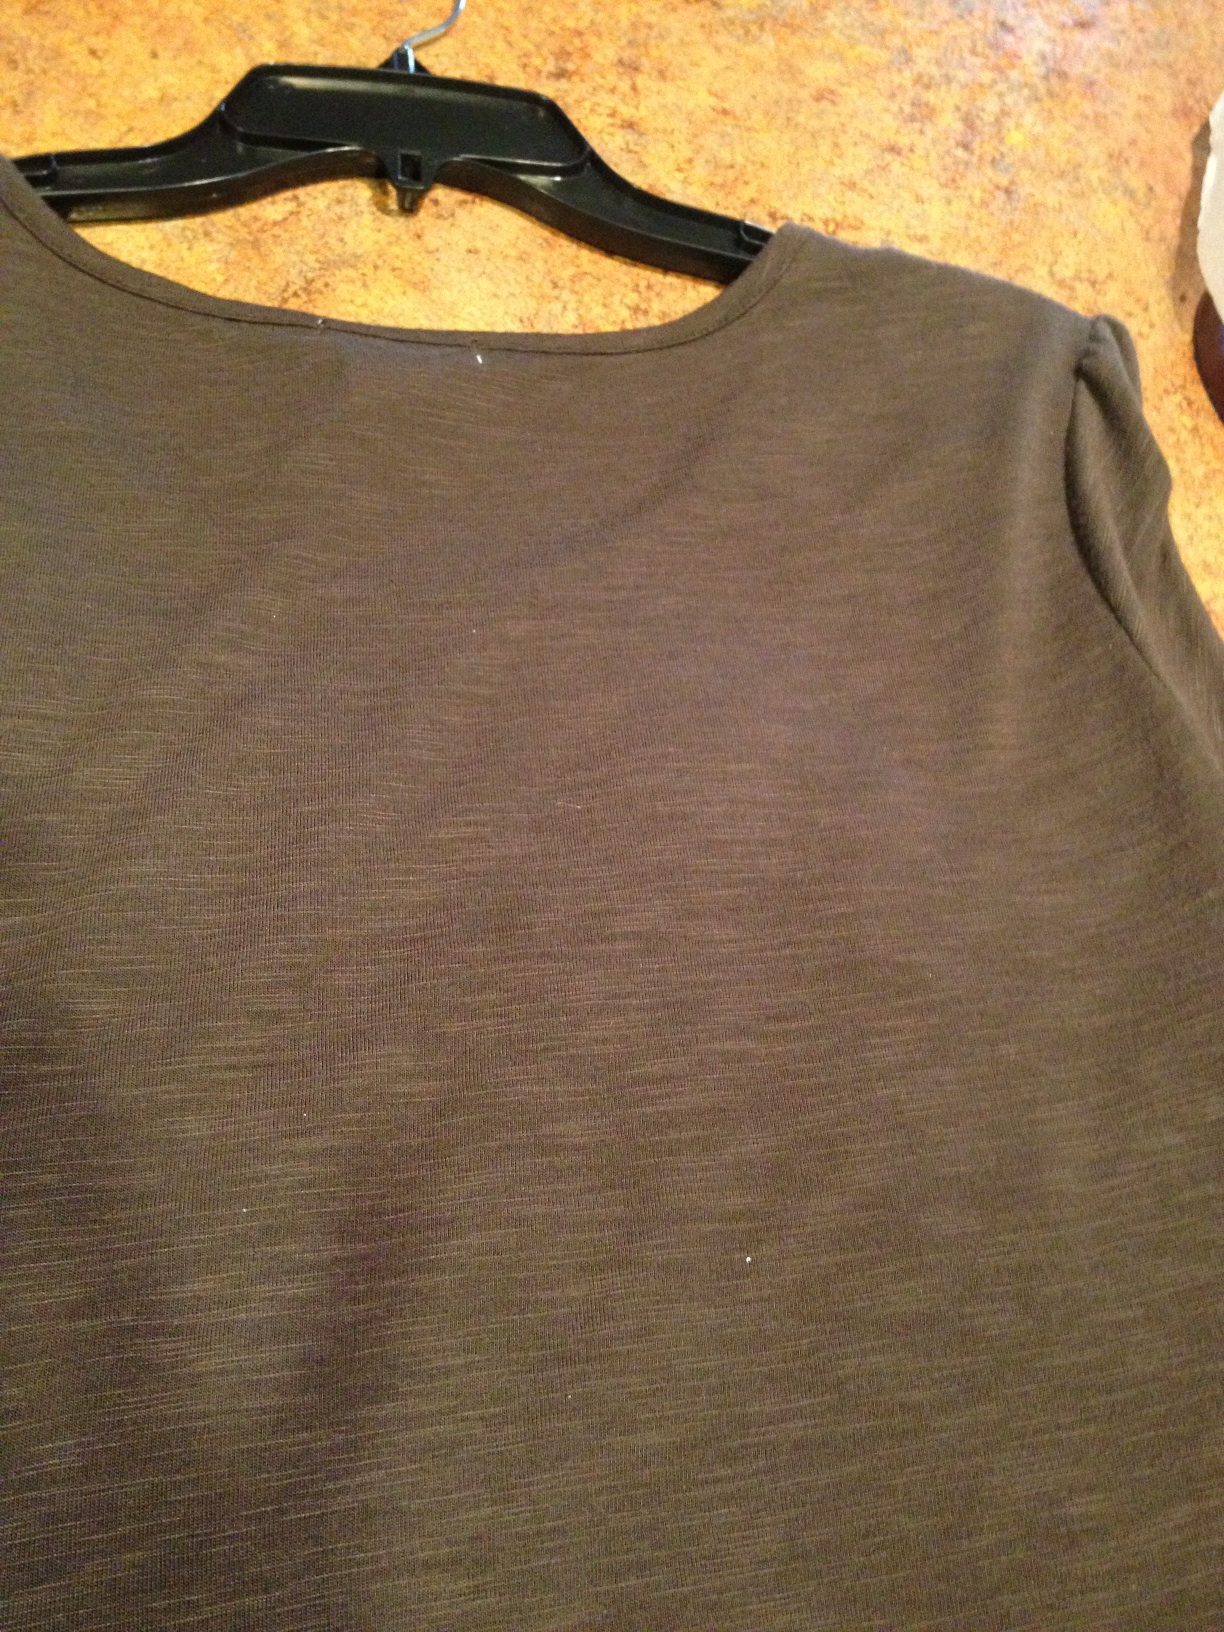Question: What color is this blouse?
Answer: grey